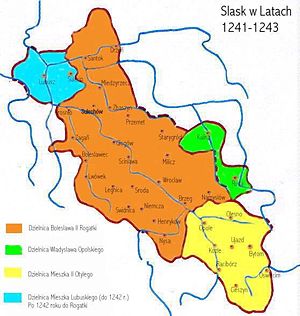
Schlesiske hertugdømmer / Historie
De schlesiske hertugdømmer er fællesbetegnelsen for en række hertugdømmer, der opstod efter det oprindelige hertugdømmet Schlesiens opløsning på et tidspunkt efter 1138.